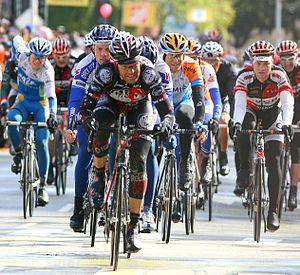
José Enrique Gutiérrez Cataluña est un coureur cycliste espagnol professionnel entre 1998 et 2011.